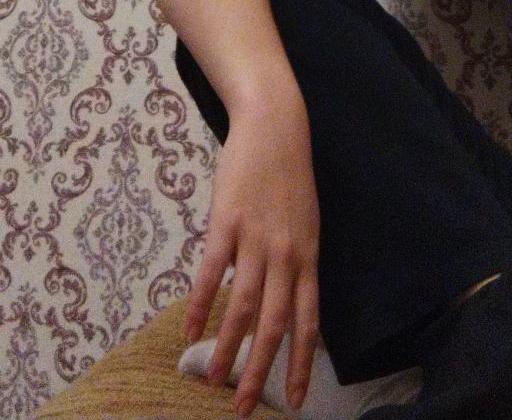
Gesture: no_gesture